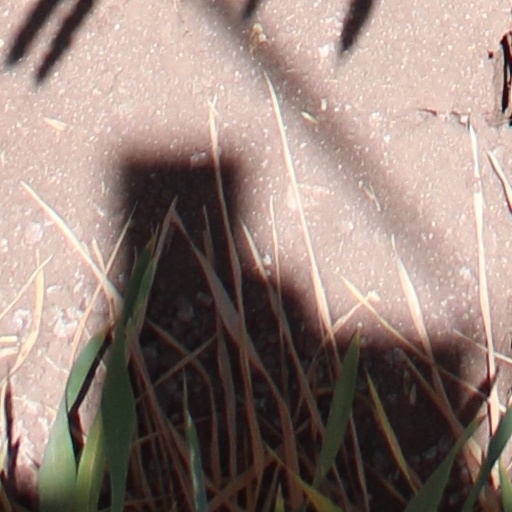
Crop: wheat